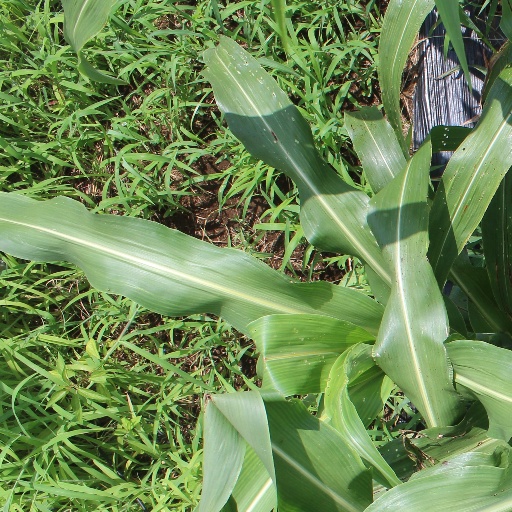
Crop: sorghum